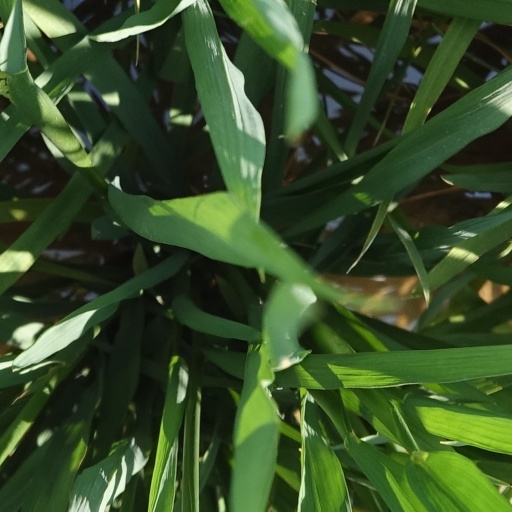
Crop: rice